William L. Slout

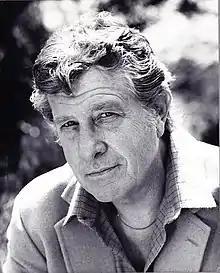
William Lawrence Slout

William Lawrence Slout (July 17, 1923 – February 4, 2017) was an American professor of theater at California State University, San Bernardino. He wrote "Olympians of the Sawdust Circle" and other reference books on circus history.